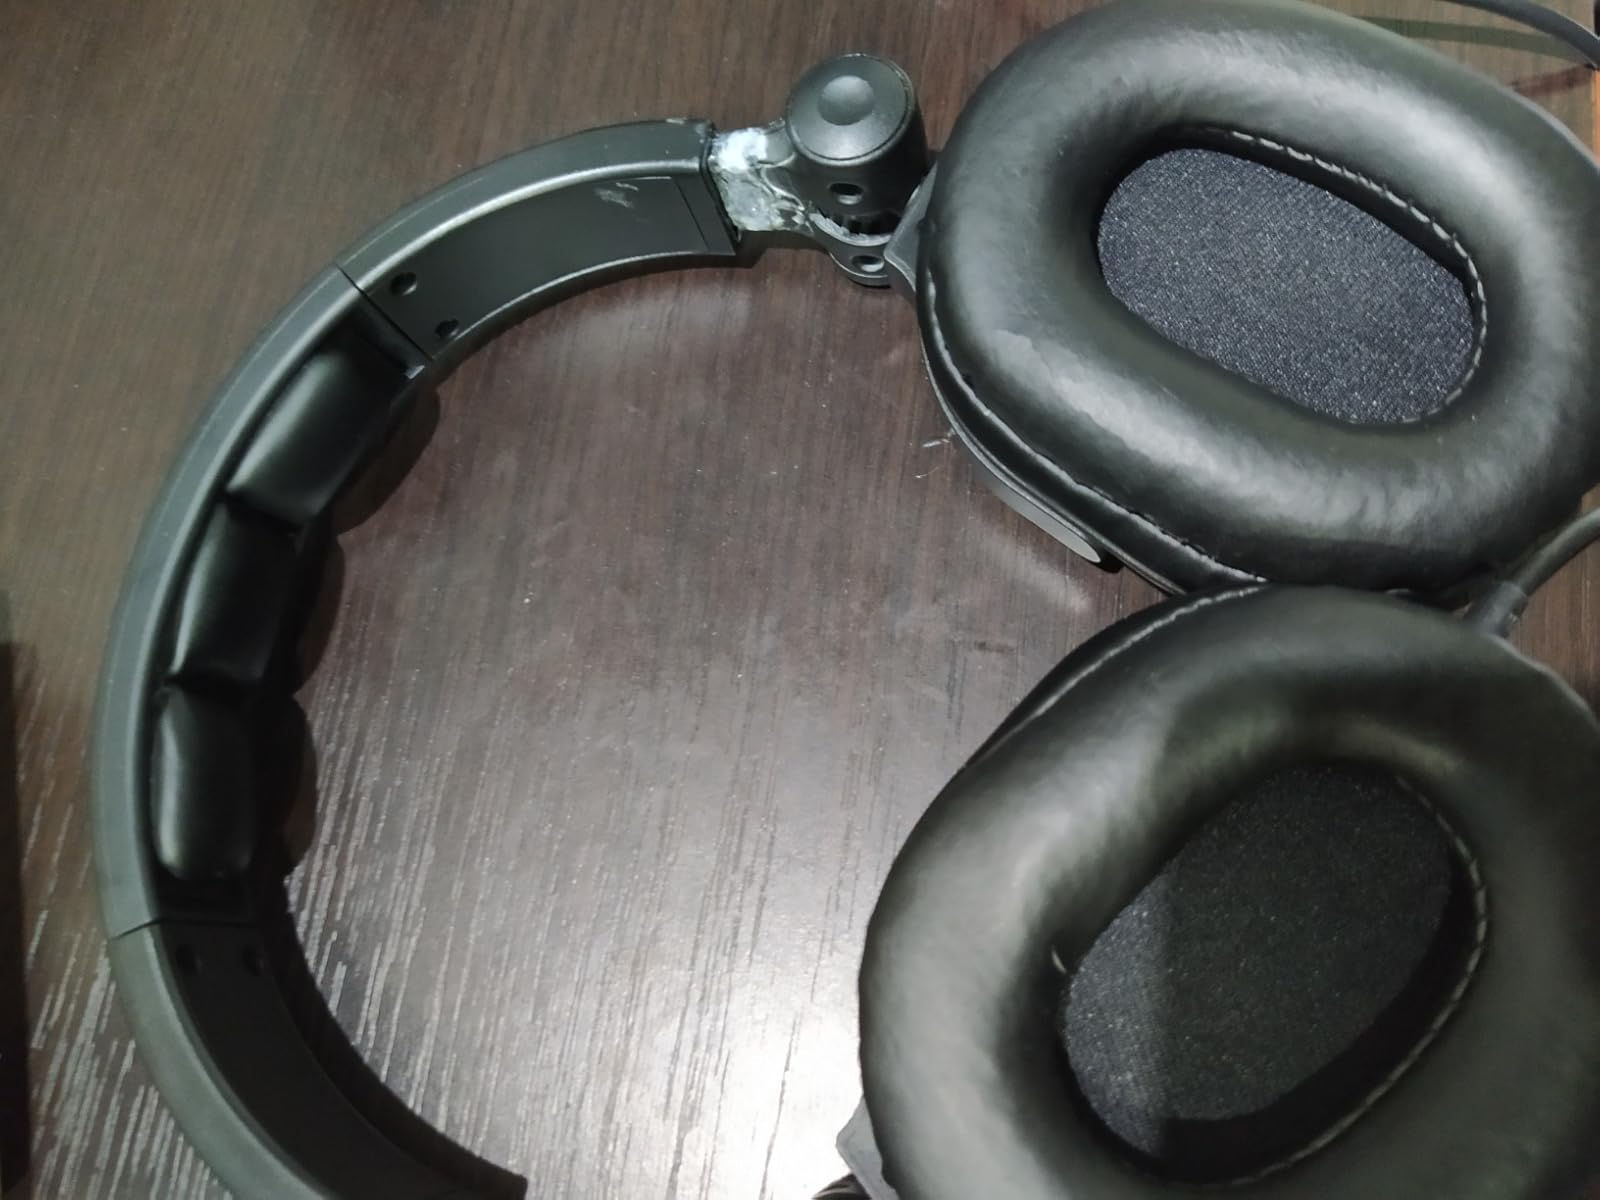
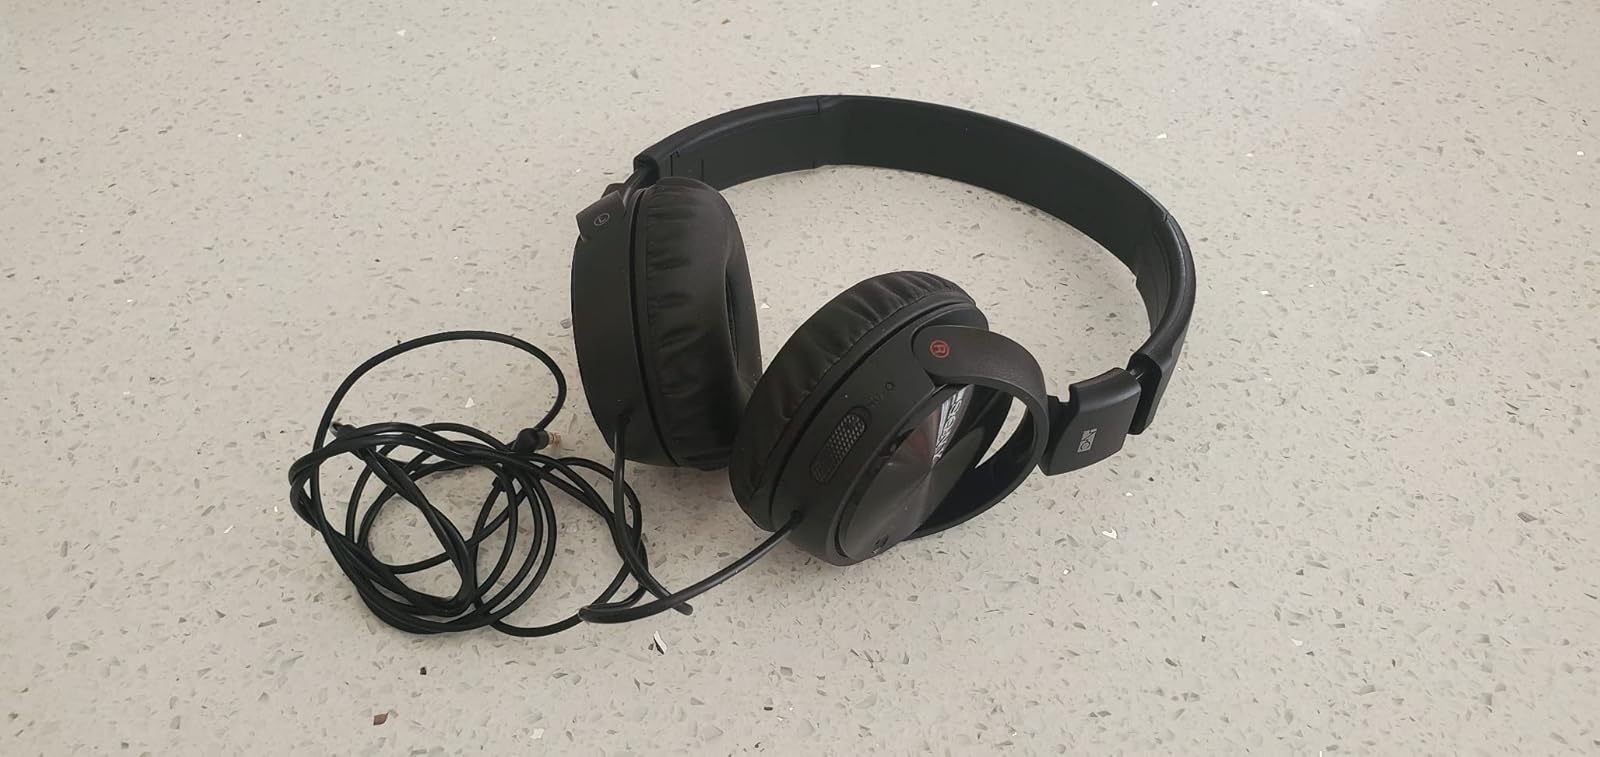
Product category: headphones
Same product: no